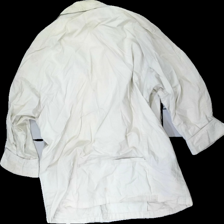
View: back
Type: Jacket
Category: Ladies
Brand: Missing
Brand text on label: kan ej läsas av
Colors: White
Material: 100% cotton
Cut: Regular
Season: Summer
Stains: Major
Damage: fläckar
Damage location: top center
Damage 2: gul
Damage 3: gul
Price range: <50
Recommended usage: Energy recovery
Description: vit tunn jacka med grova gula fläckar över hela.